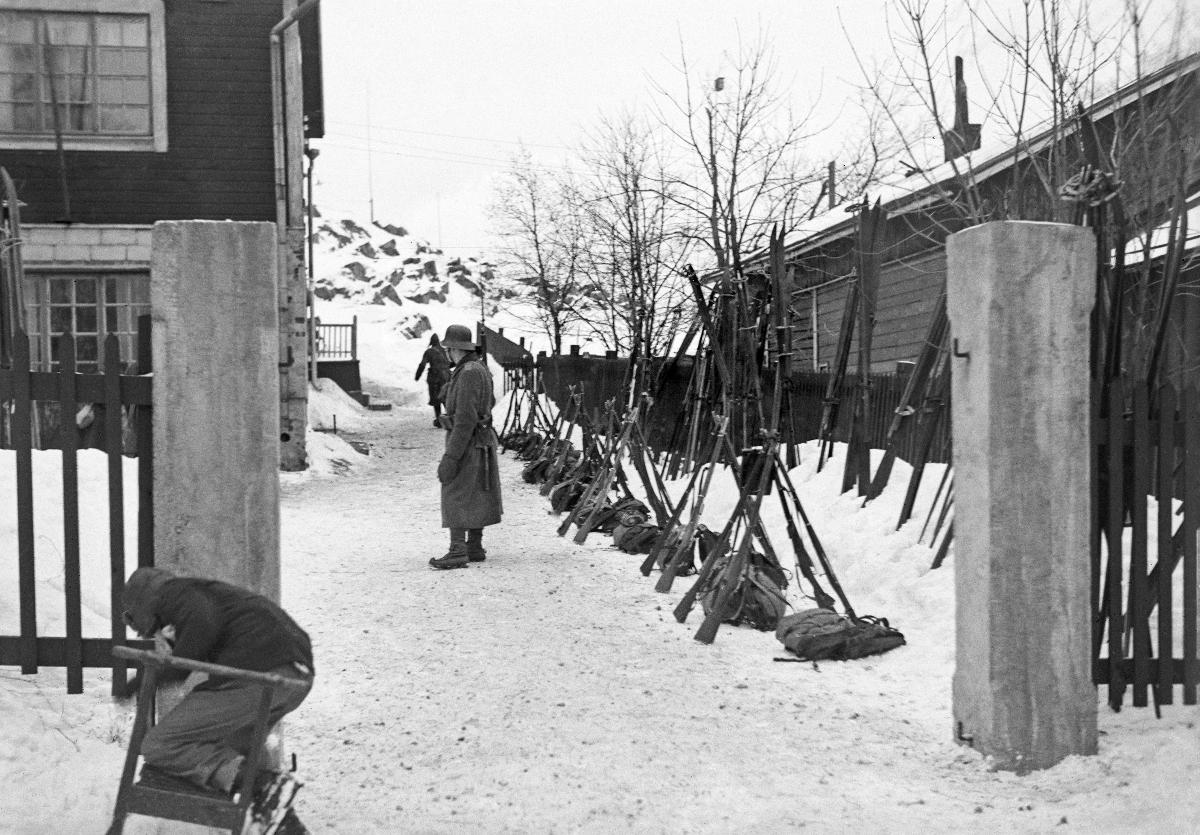
Mäntsälän kapina
Mäntsäläupproret; Mäntsälä rebellion
sisällön kuvaus: Mäntsälän kapina 27.2.-6.3.1932. Uudenmaan rykmentin sotilasvartio Oulunkyläntiellä. content description: Mäntsälän rebellion 27.2.-6.3.1932. Military watch at Oulunkyläntie road. innehållsbeskrivning: Mäntsäläupproret 27.2.-6.3.1932. Nylands regementes vaktpost vid Åggelbyvägen.
Kuvaaja: Sundström, Hugo, kuvaaja
Vuosi: 1932
Paikka: Suomi, Uusimaa, Helsinki
Aiheet: politiikka; äärioikeistolaisuus; lapuanliike; kapinat; suojeluskunnat; HBL; politics; far right; Lapua movement; insurgencies; right-wing extremism; rebellion; civil guard; civil guards; politik; högerextremism; Lapporörelsen; uppror; lapporörelsen; skyddskåren; kravaller; skyddskårer